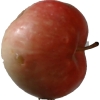
Label: Apple 10